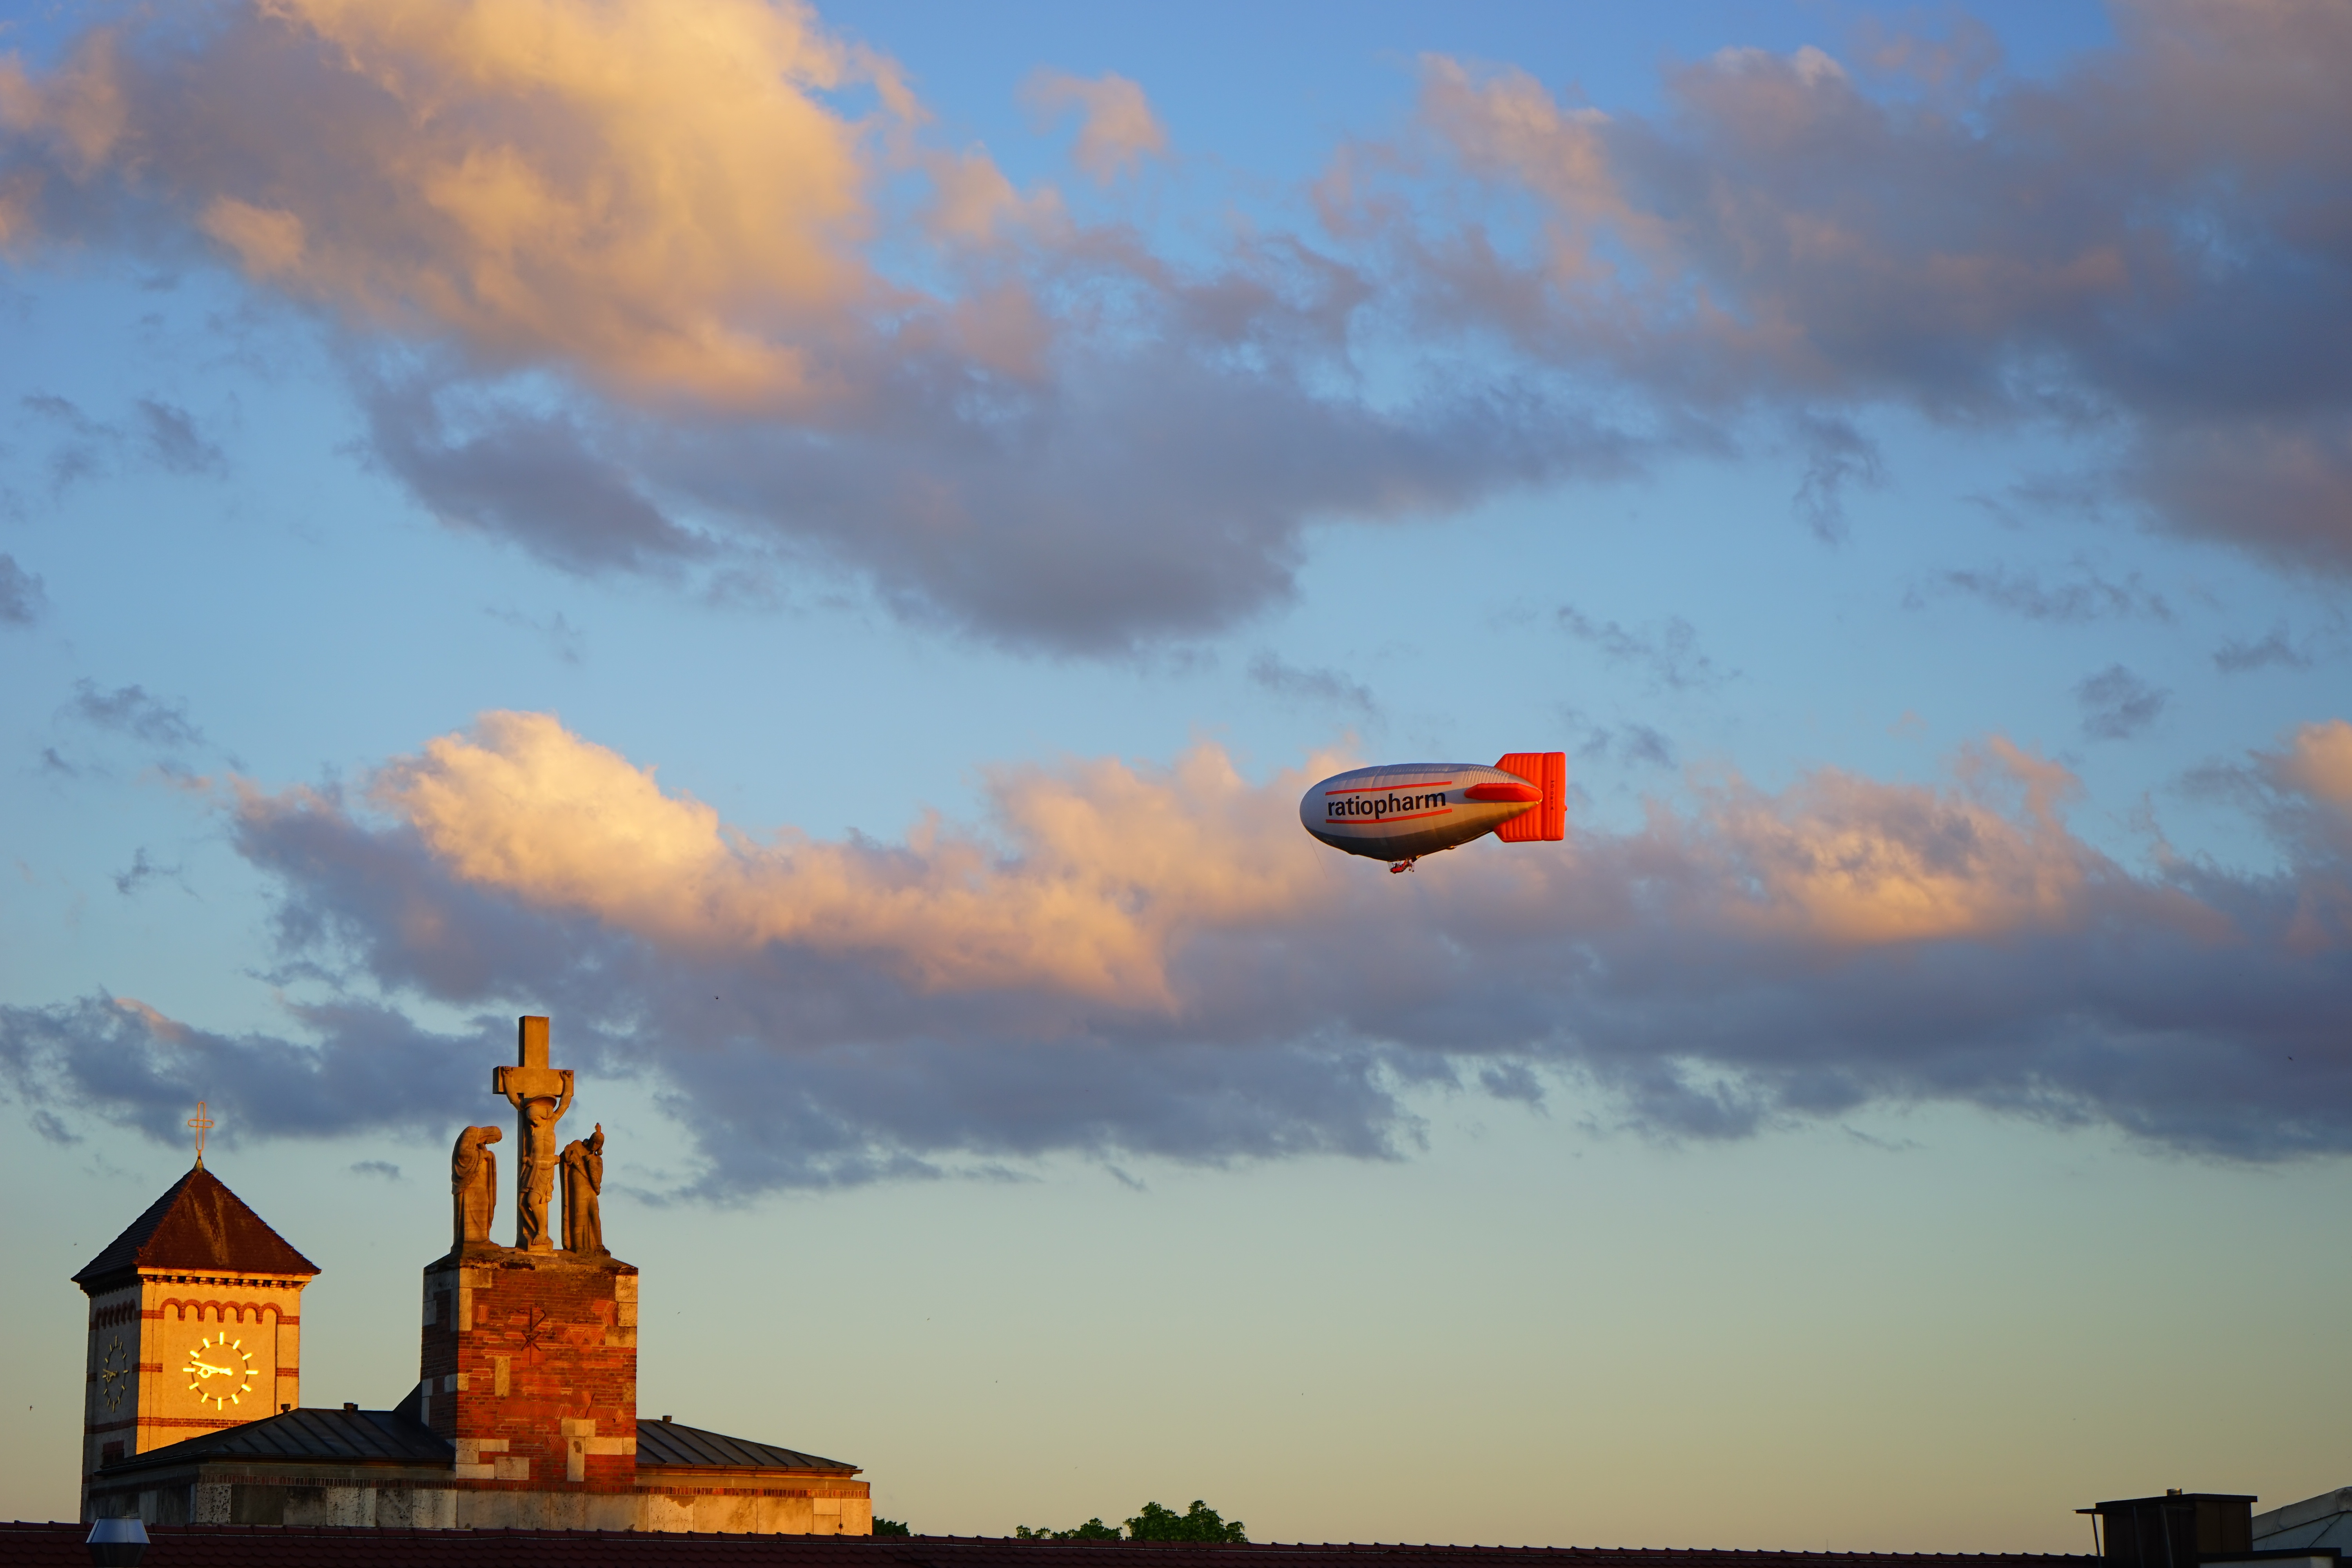
horizon, cloud, sky, sunrise, sunset, morning, dawn, fly, aircraft, dusk, evening, tower, aviation, float, airship, zeppelin, meteorological phenomenon, atmosphere of earth